History of Nicaragua

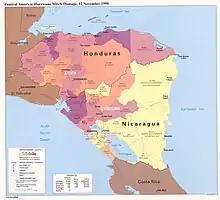
Affected regions in Nicaragua during Hurricane Mitch.

Nicaragua won a historic case against the U.S. at the International Court of Justice in 1986 (see "Nicaragua v. United States"), and the U.S. was ordered to pay Nicaragua $12 billion in reparations for violating Nicaraguan sovereignty by engaging in attacks against it. The United States withdrew its acceptance of the Court arguing it had no authority in matters of sovereign state relations. The United Nations General Assembly passed a resolution to pressure the U.S. to pay. Only Israel and El Salvador, which was backed in its own guerrilla insurgency, voted with the U.S.. Jeane Kirkpatrick, the American ambassador to the UN, criticized the Court as a "semi-judicial" body. In addition, the U.S. noted that Cuba and the Soviet Union had earlier committed the same violations against Nicaraguan sovereignty by providing training and ammunition to the Sandinistas against the Somoza regime.